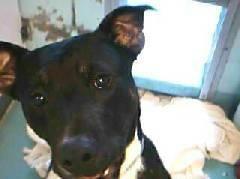
dog